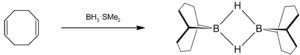
Le cycloocta-1,5-diène est un composé organique de formule C₈H₁₂. En général noté COD, ce diène est un précurseur d'autre composés organiques et sert de ligand en chimie organométallique.
Le 9-borabicyclo[3.3.1]nonane ou 9-BBN est un borane de formule brute C₈H₁₅B₁. Il est utilisé en chimie organique comme réactif lors de réactions d'hydroboration. On le trouve généralement sous sa forme dimérisée C₁₆H₃₀B₂ qui se rompt en présence de substrats réducteurs. Il se présente sous forme d'un solide incolore dans les conditions standards et est pyrophorique à l'instar des autres boranes.